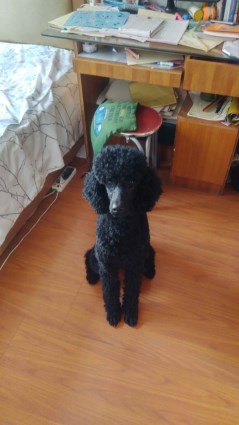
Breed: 316-n000118-standard_poodle